Anopheles freeborni

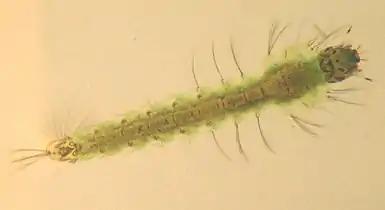
"Anopheles" sp. larva

During the egg, larva, and pupa stages, the mosquito is aquatic. Eggs are deposited directly into still bodies of water, where they float. Hatching may occur as soon as two to three days after oviposition, although it may take several weeks depending on environmental temperature.